Battlement

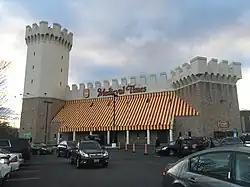
Medieval Times building exterior, Lyndhurst, New Jersey, USA

European architects persistently used battlements as a purely decorative feature throughout the Decorated and Perpendicular periods of Gothic architecture. They not only occur on parapets but on the transoms of windows and on the tie-beams of roofs and on screens, and even on Tudor chimney-pots. A further decorative treatment appears in the elaborate paneling of the merlons and that portion of the parapet walls rising above the cornice, by the introduction of quatrefoils and other conventional forms filled with foliage and shield.